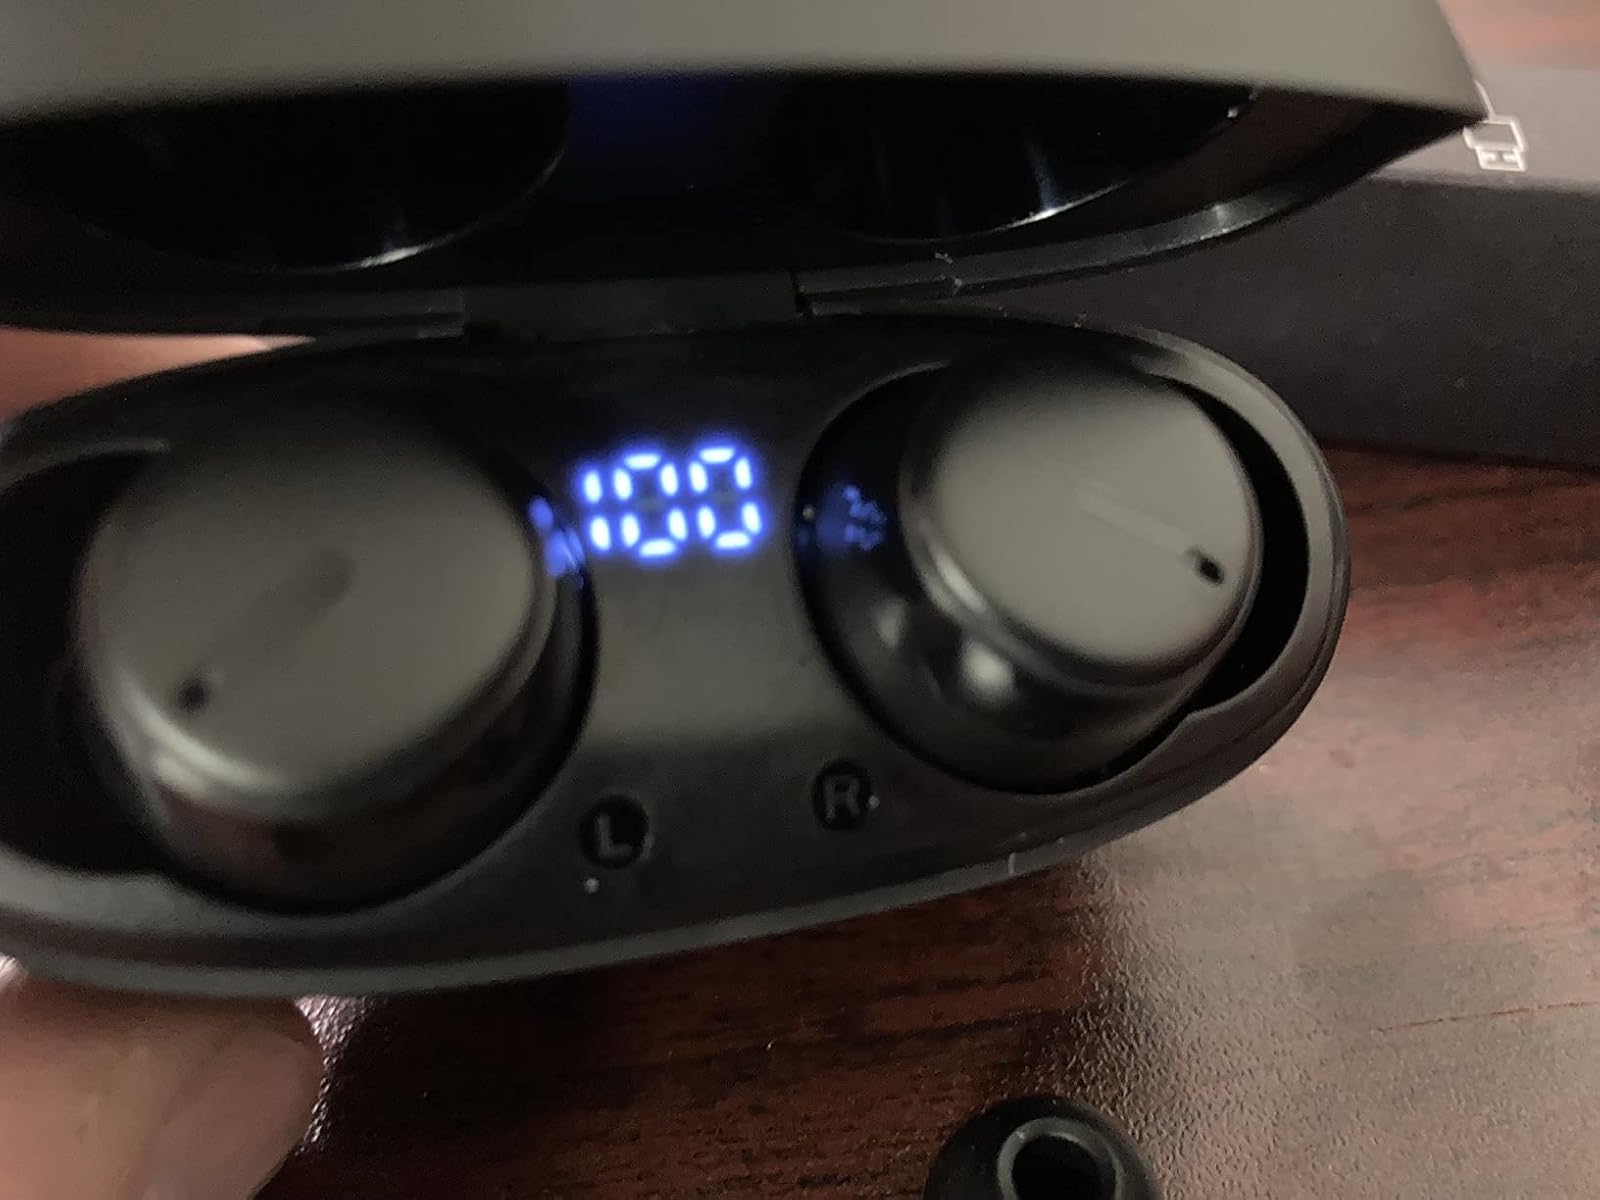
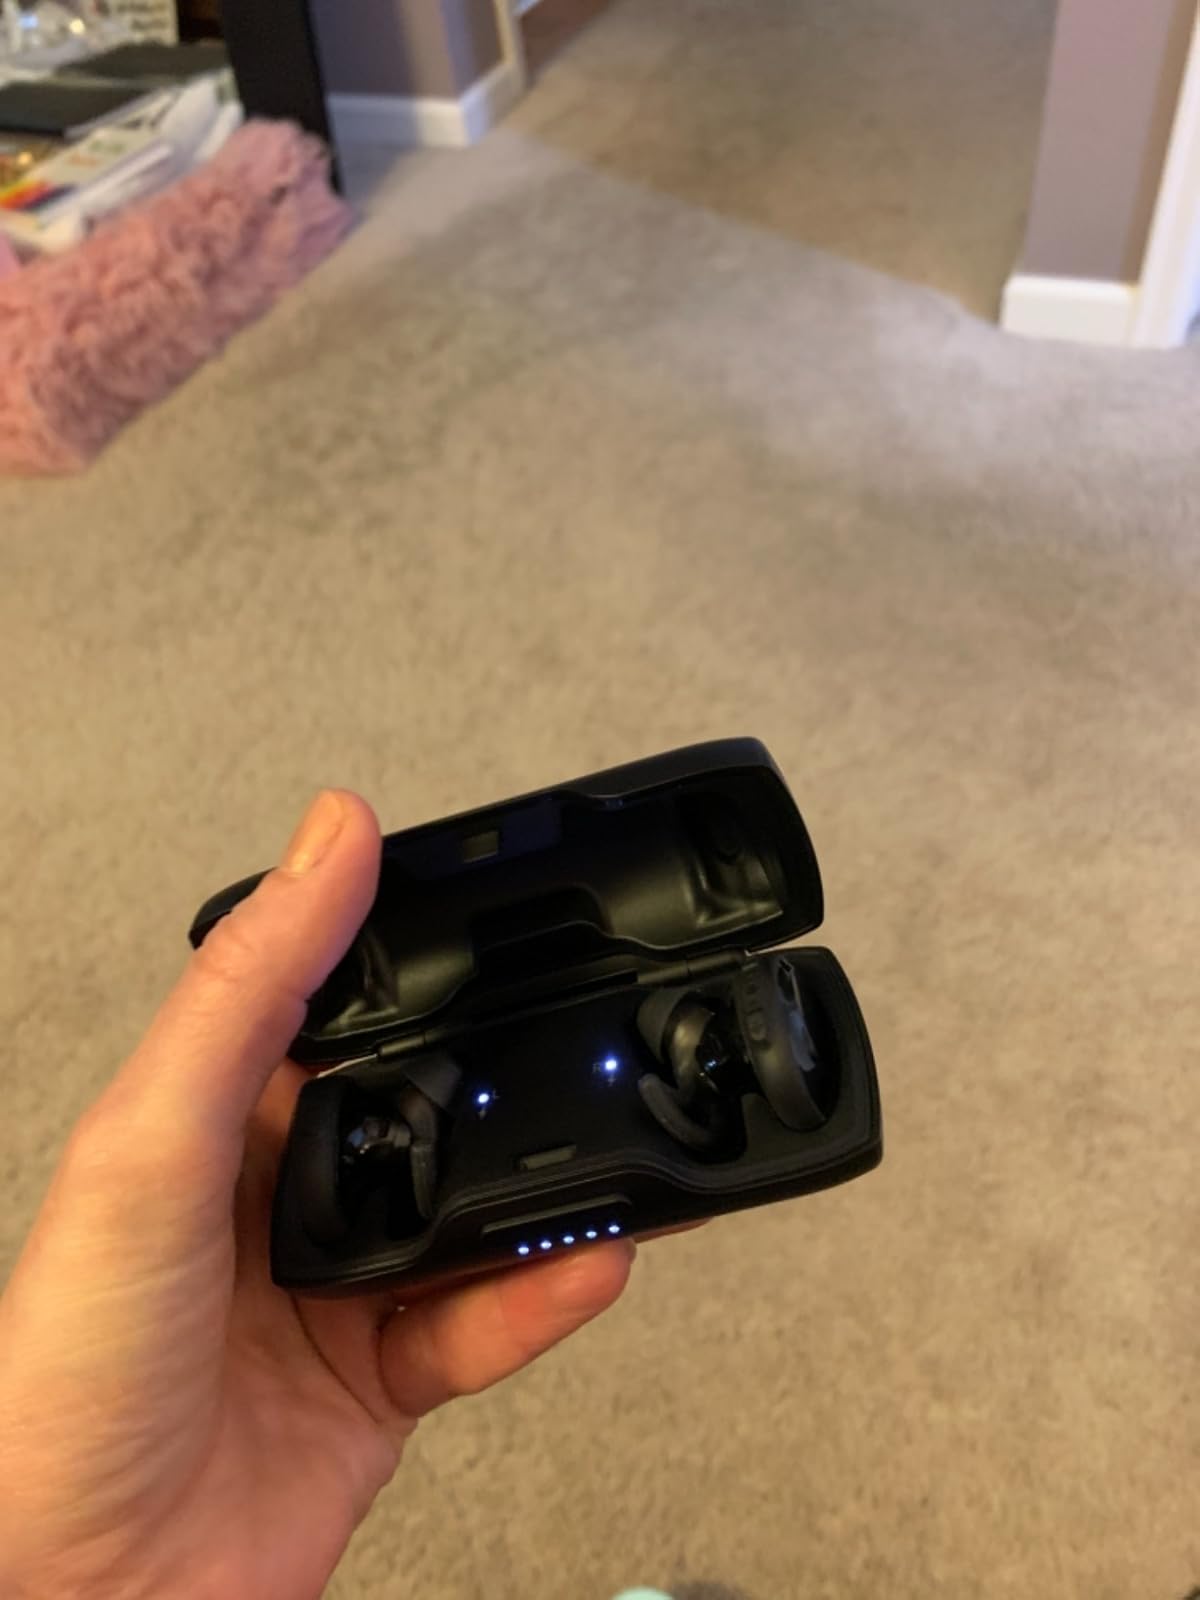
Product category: earbuds
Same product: no